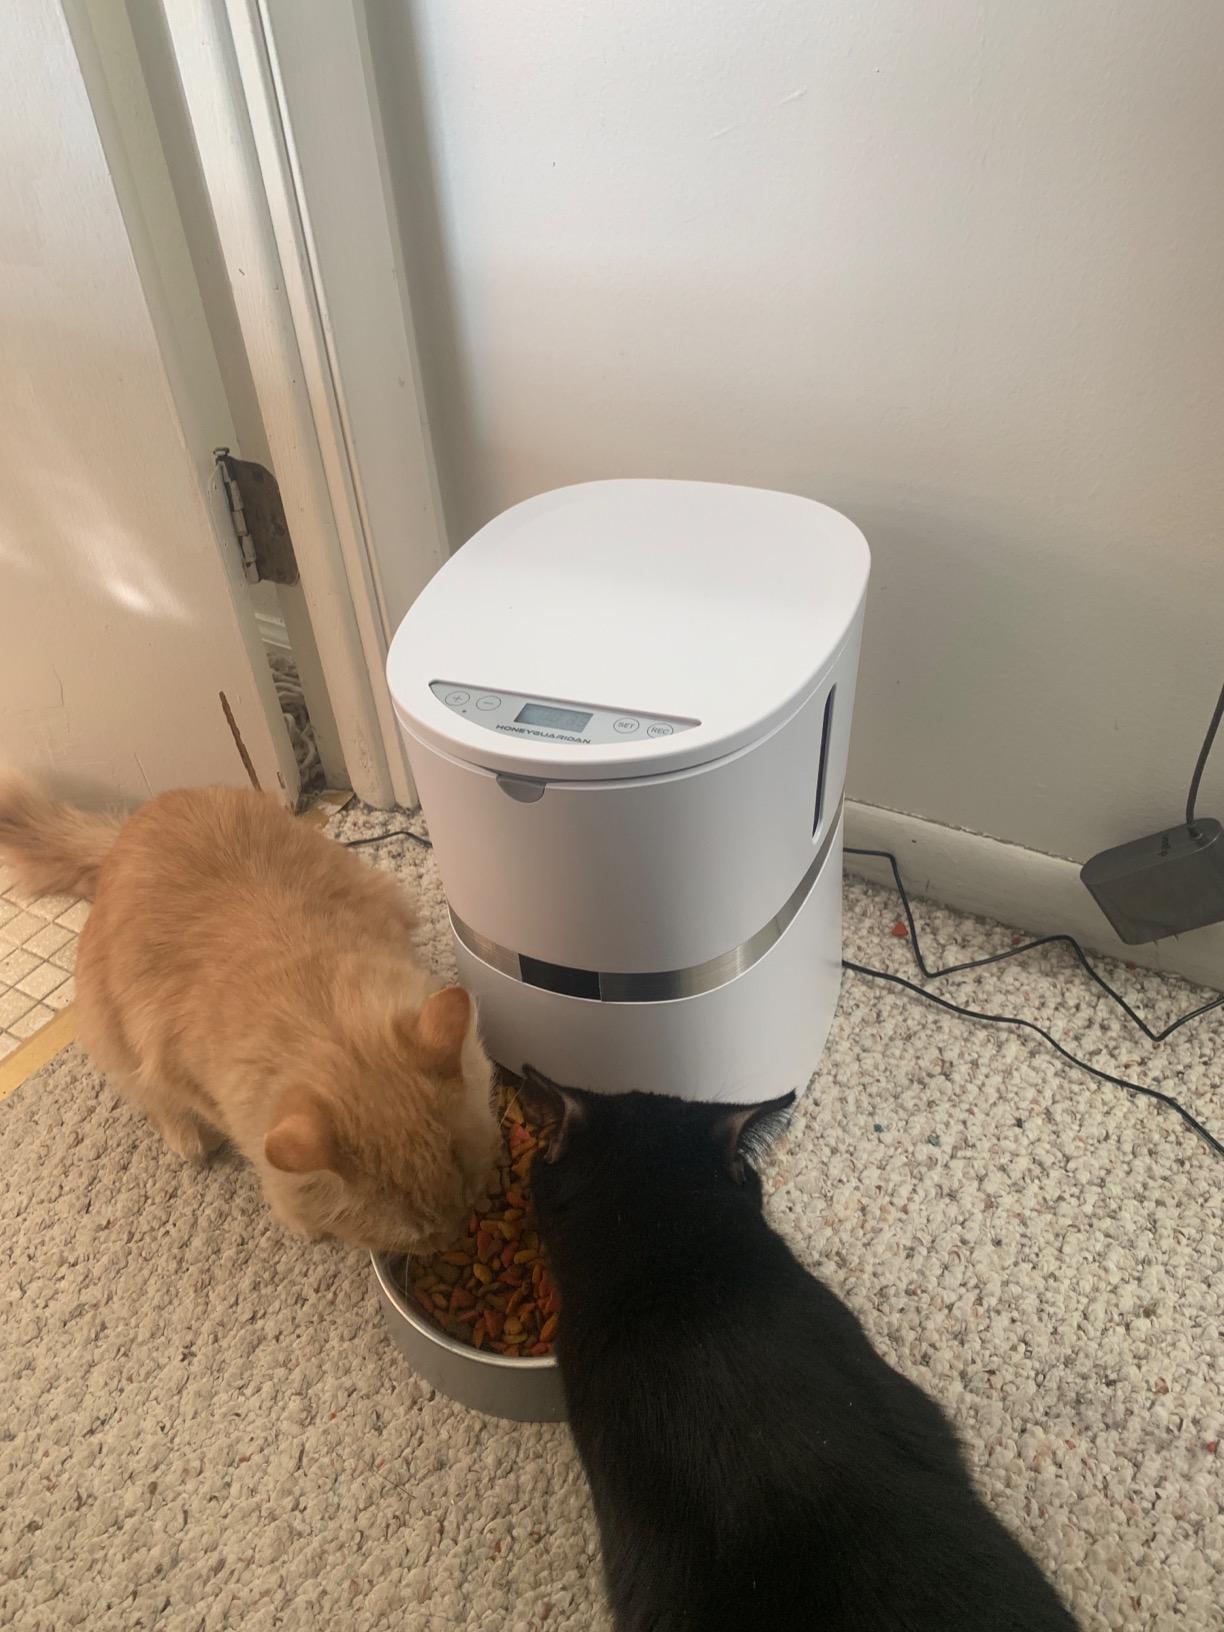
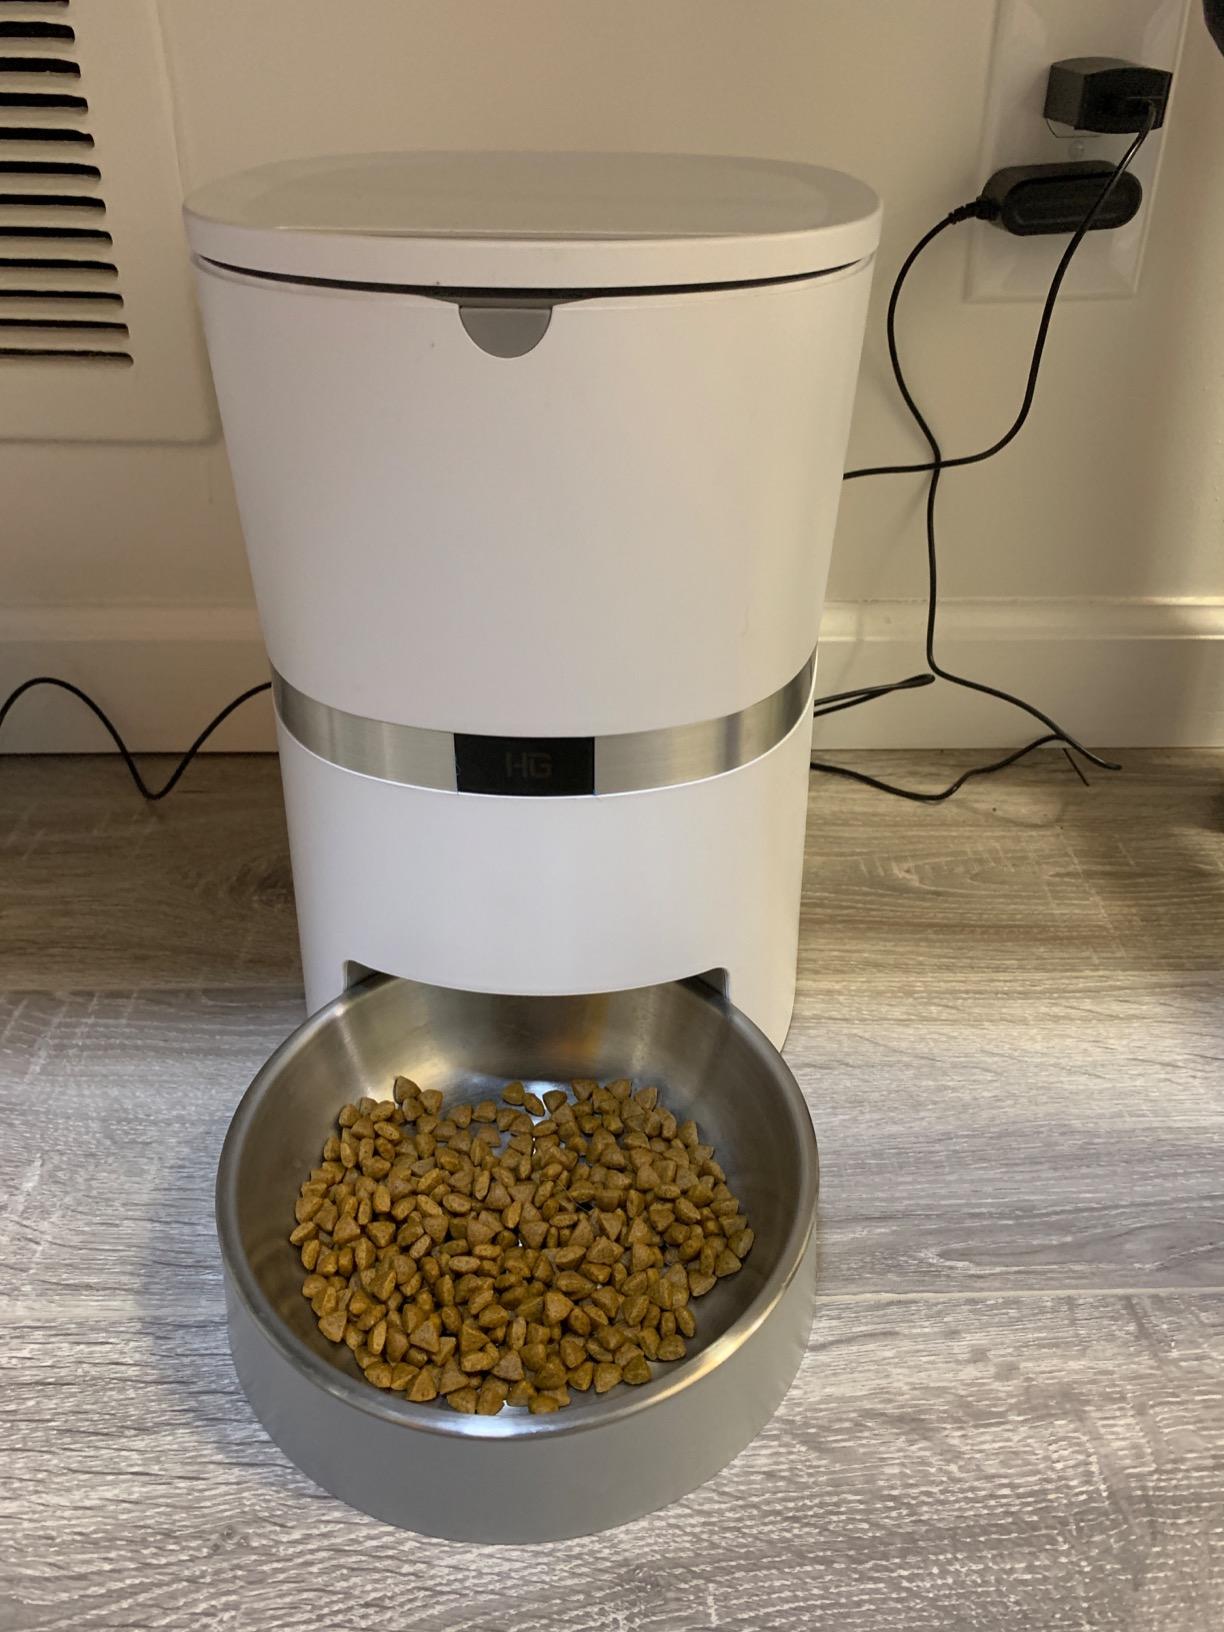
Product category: items_feeder
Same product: yes